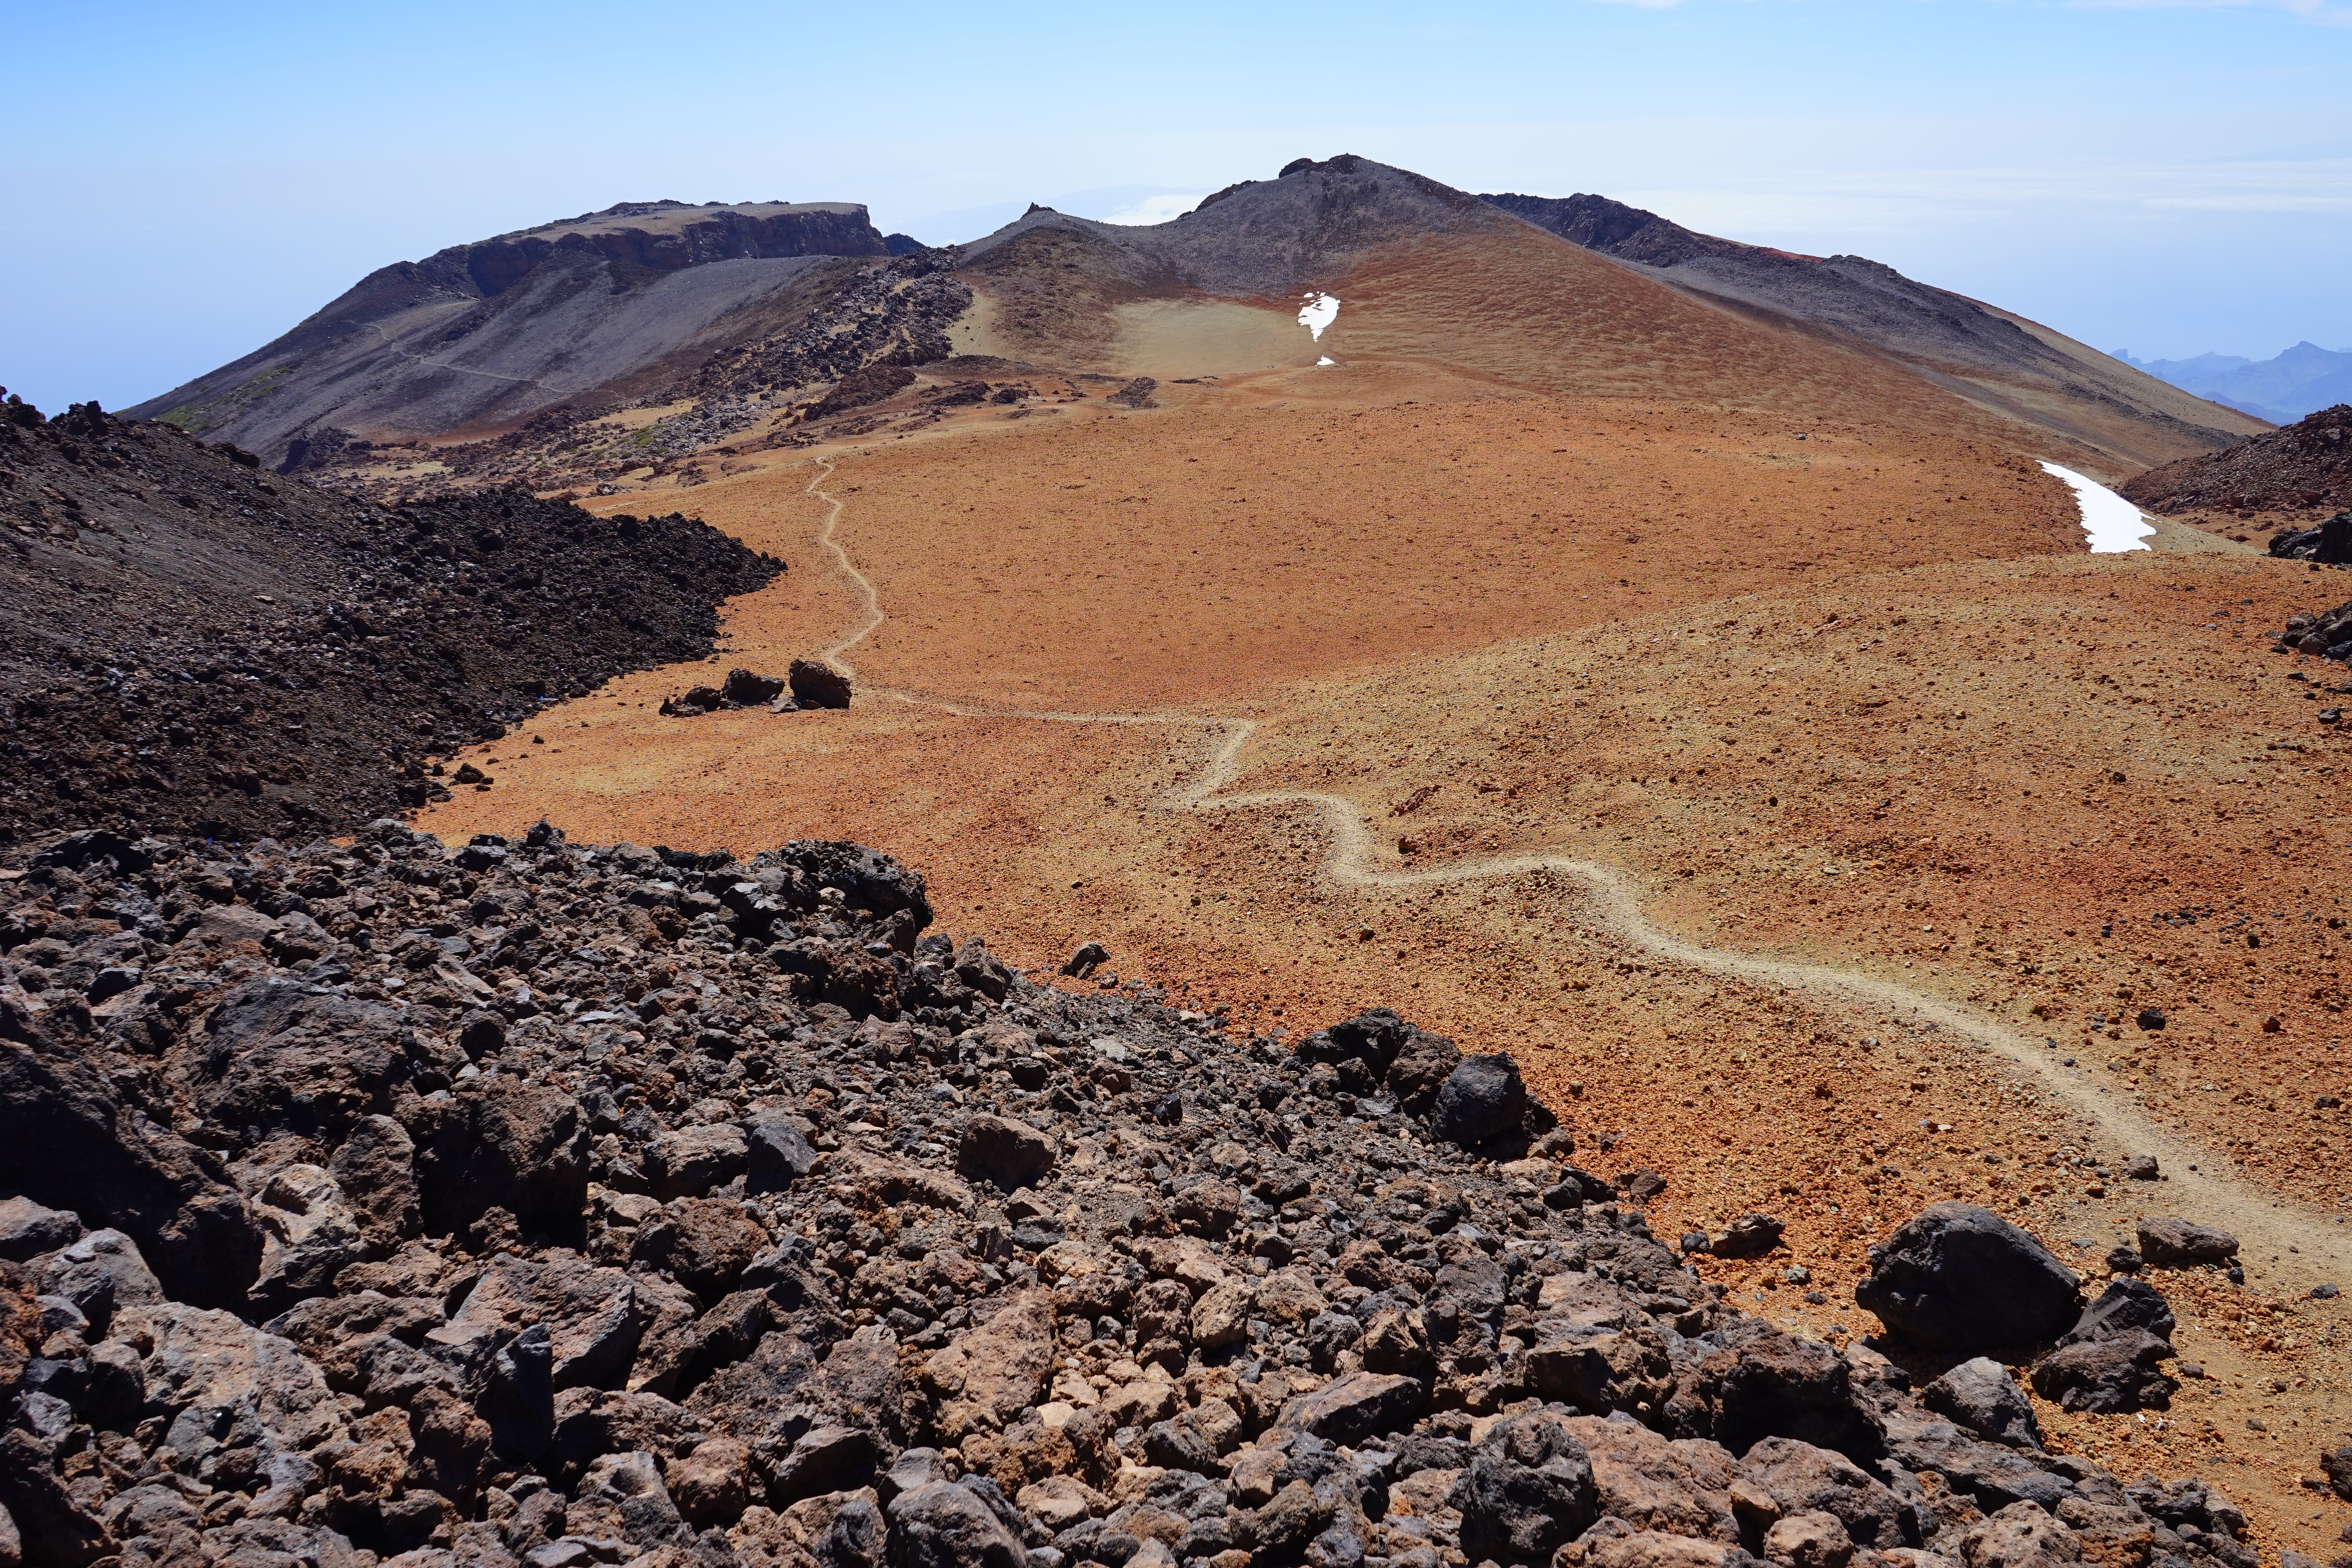
landscape, sea, path, rock, wilderness, mountain, trail, valley, volcano, soil, crater, ridge, summit, geology, plateau, tenerife, lava, away, wadi, canary islands, landform, volcanic crater, teide national park, lava field, natural environment, geographical feature, mountainous landforms, geological phenomenon, volcanic landform, pumice stone, pico viejo, chahorra, 3135 meter, 3135 m, 3135, bimssteinfeld